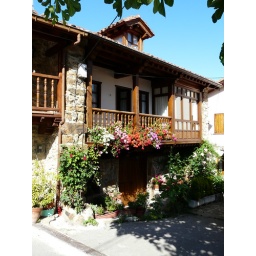
Nice balcony with flowers in a small village called Mogrovejo.